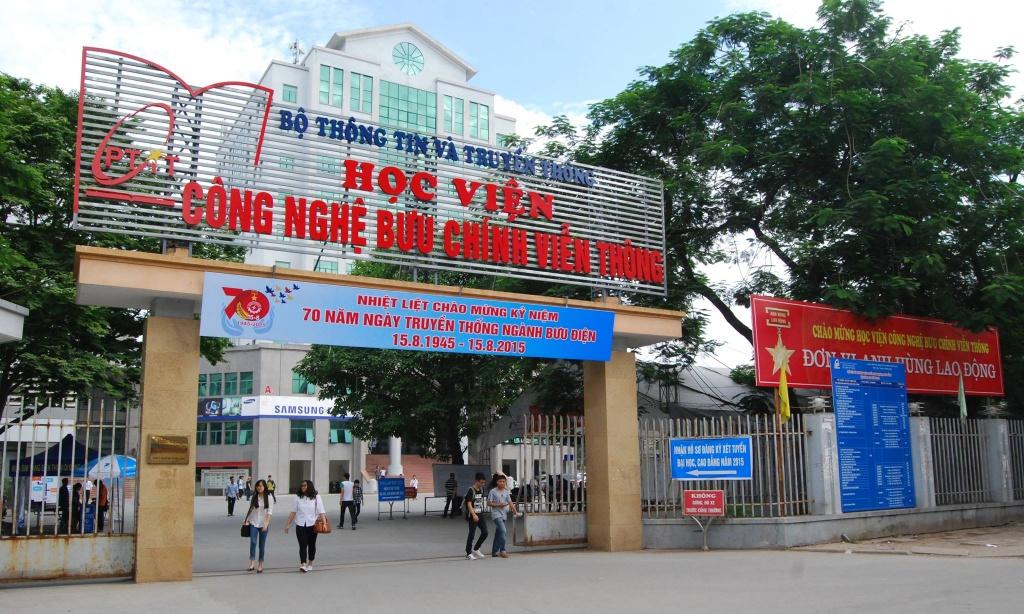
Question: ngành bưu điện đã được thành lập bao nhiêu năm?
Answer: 70 năm